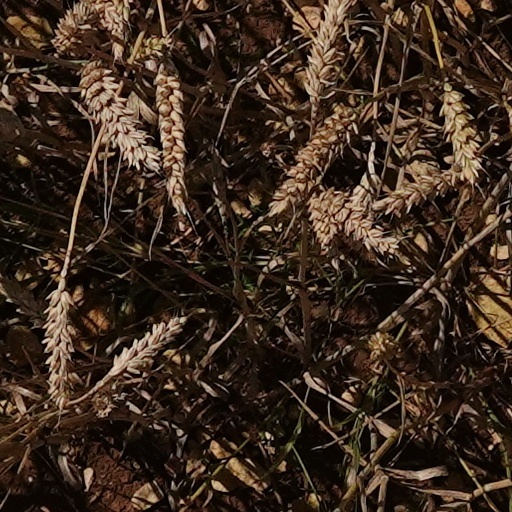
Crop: wheat